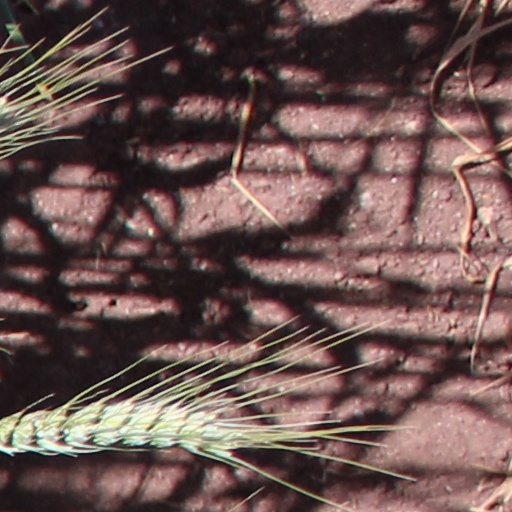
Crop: wheat